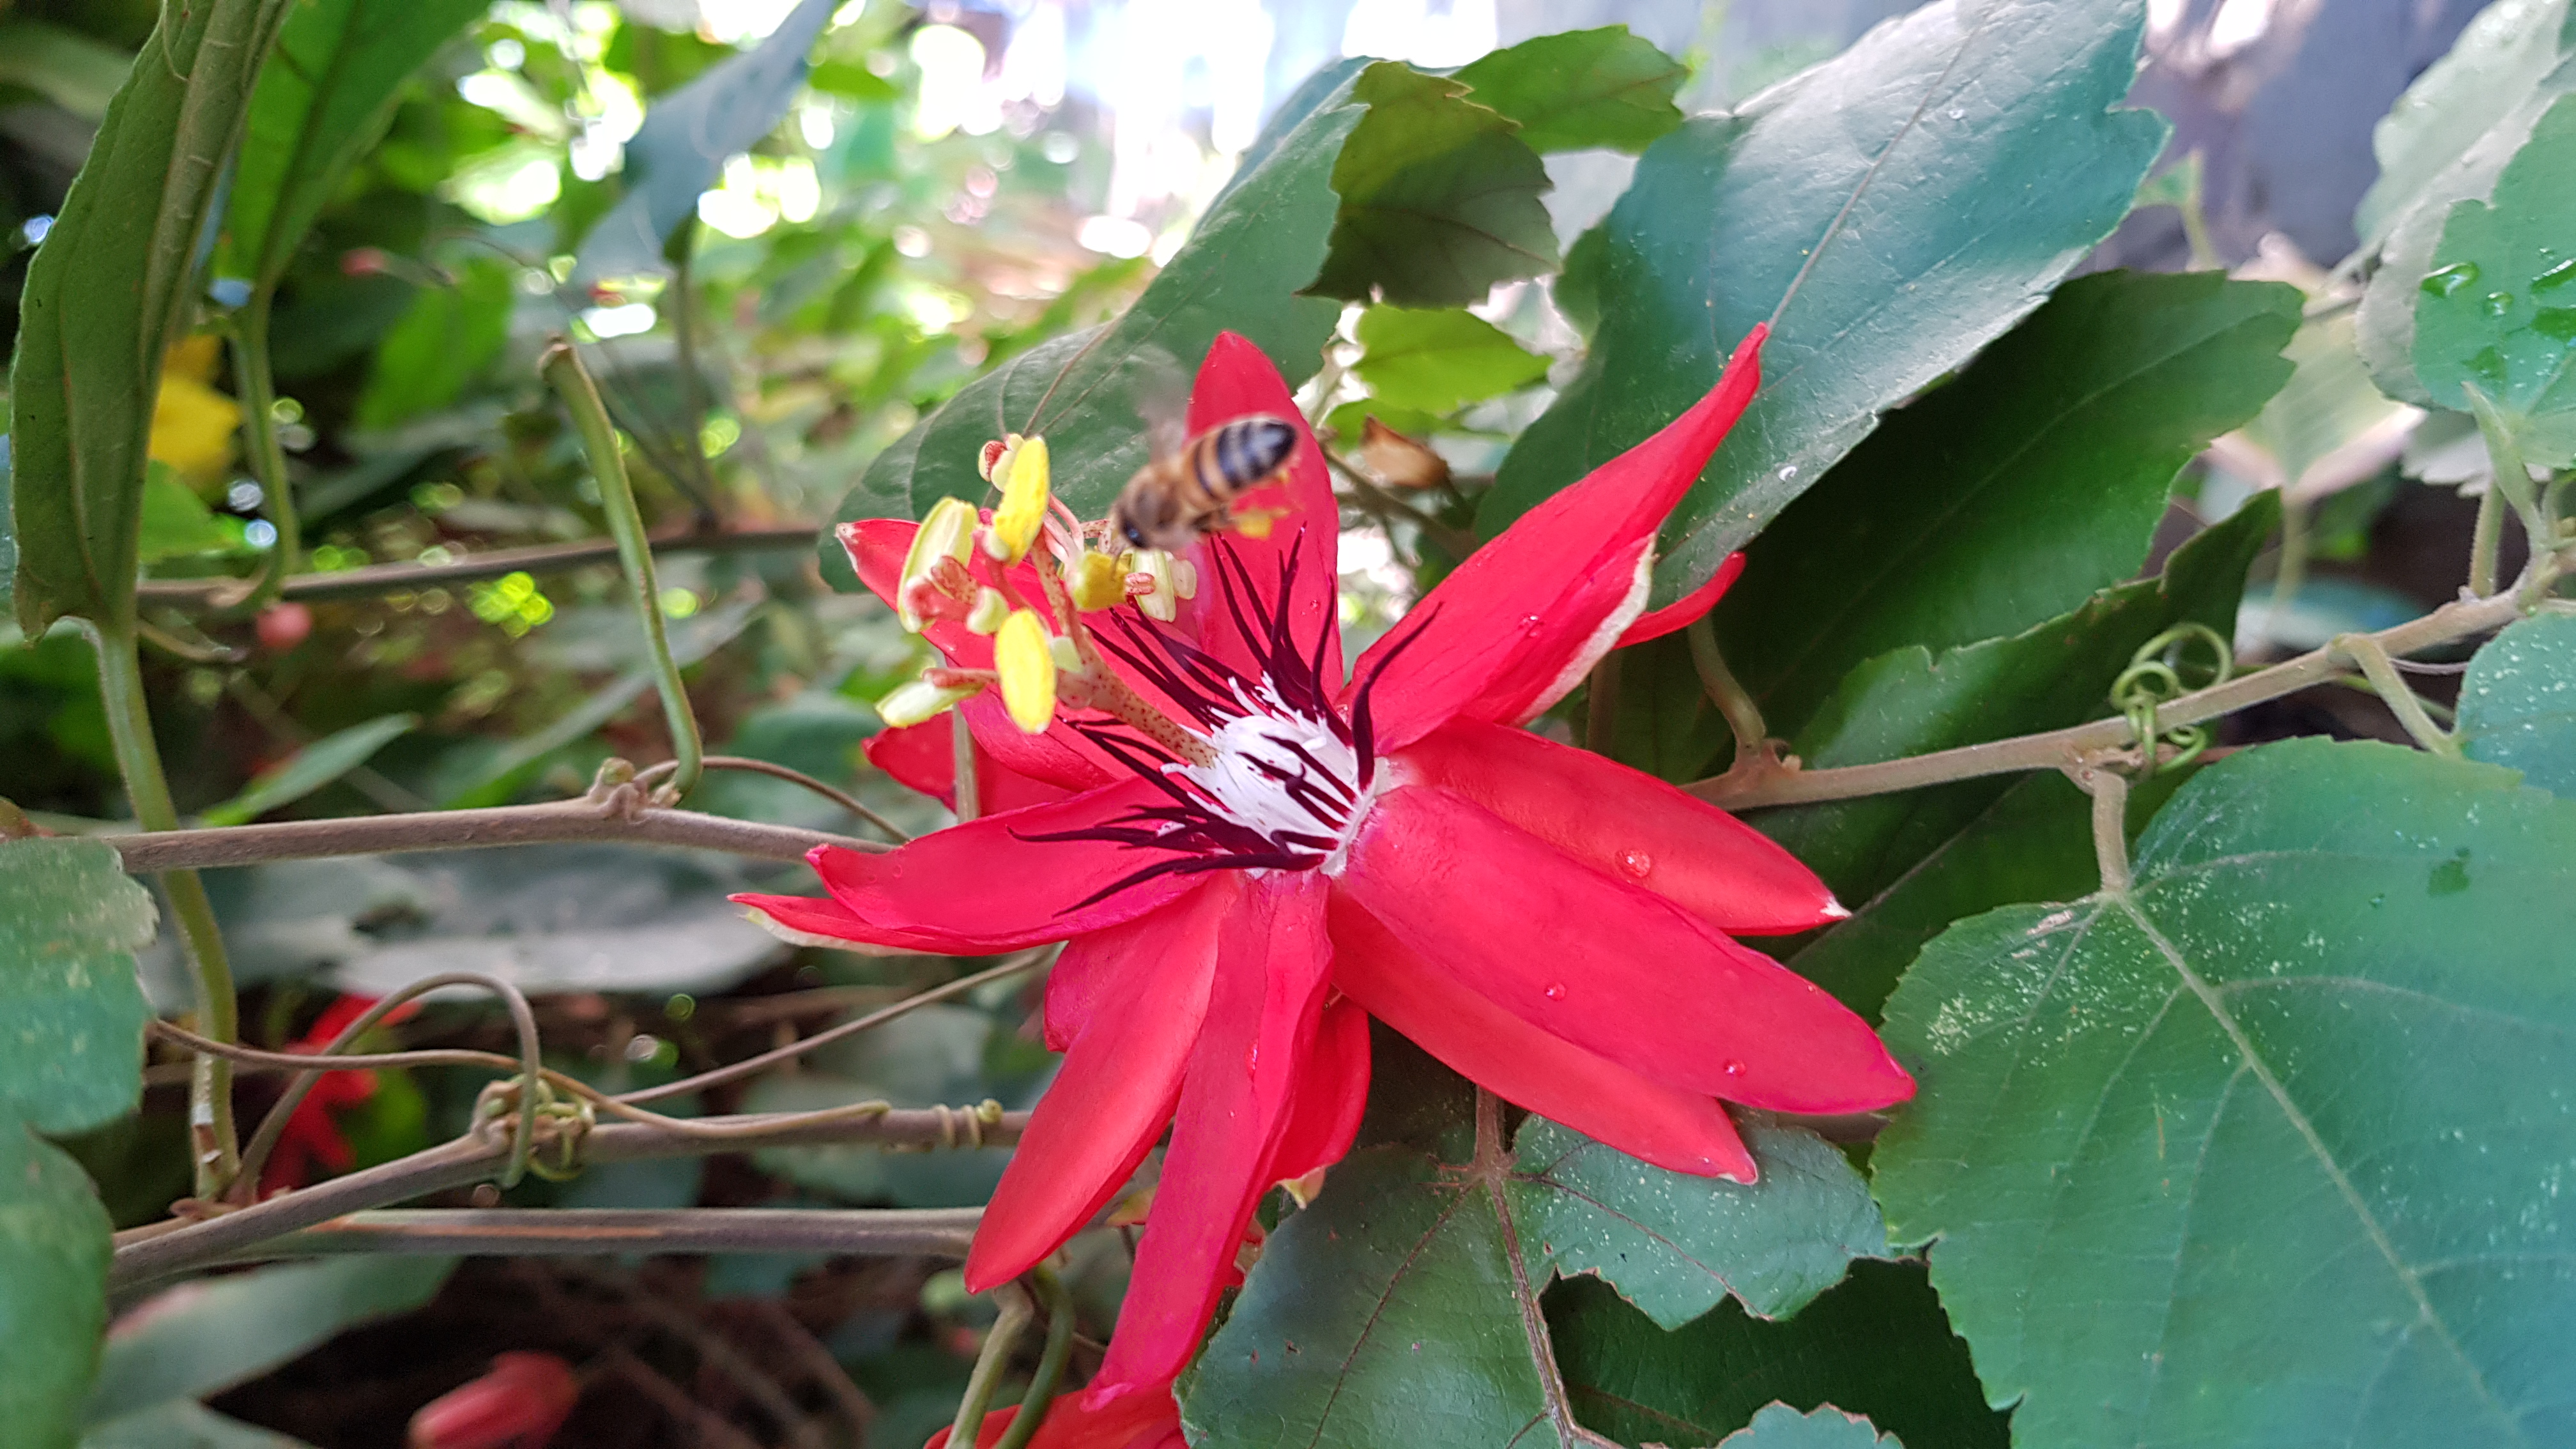
bee, flower, plant, flora, passion flower family, flowering plant, honeysuckle, annual plant, passion flower, shrub, honeysuckle family, petal, wildflower